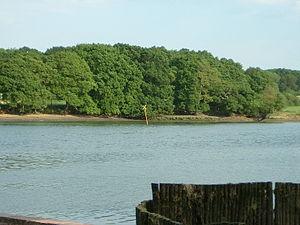
Le Grace Dieu est un bateau du XVᵉ siècle qui était le navire amiral d'Henri V et l'un des plus gros de son temps avec 66,4 mètres de longueur.